Pyar Hi Pyar

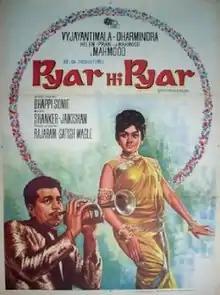
Poster

Pyar Hi Pyar ("Love, only love") is a 1969 Bollywood film produced by Rajaram and Satish Wagle, and directed by Bhappi Sonie. The film stars Dharmendra, Vyjayanthimala, Pran, Helen, Madan Puri and Mehmood.